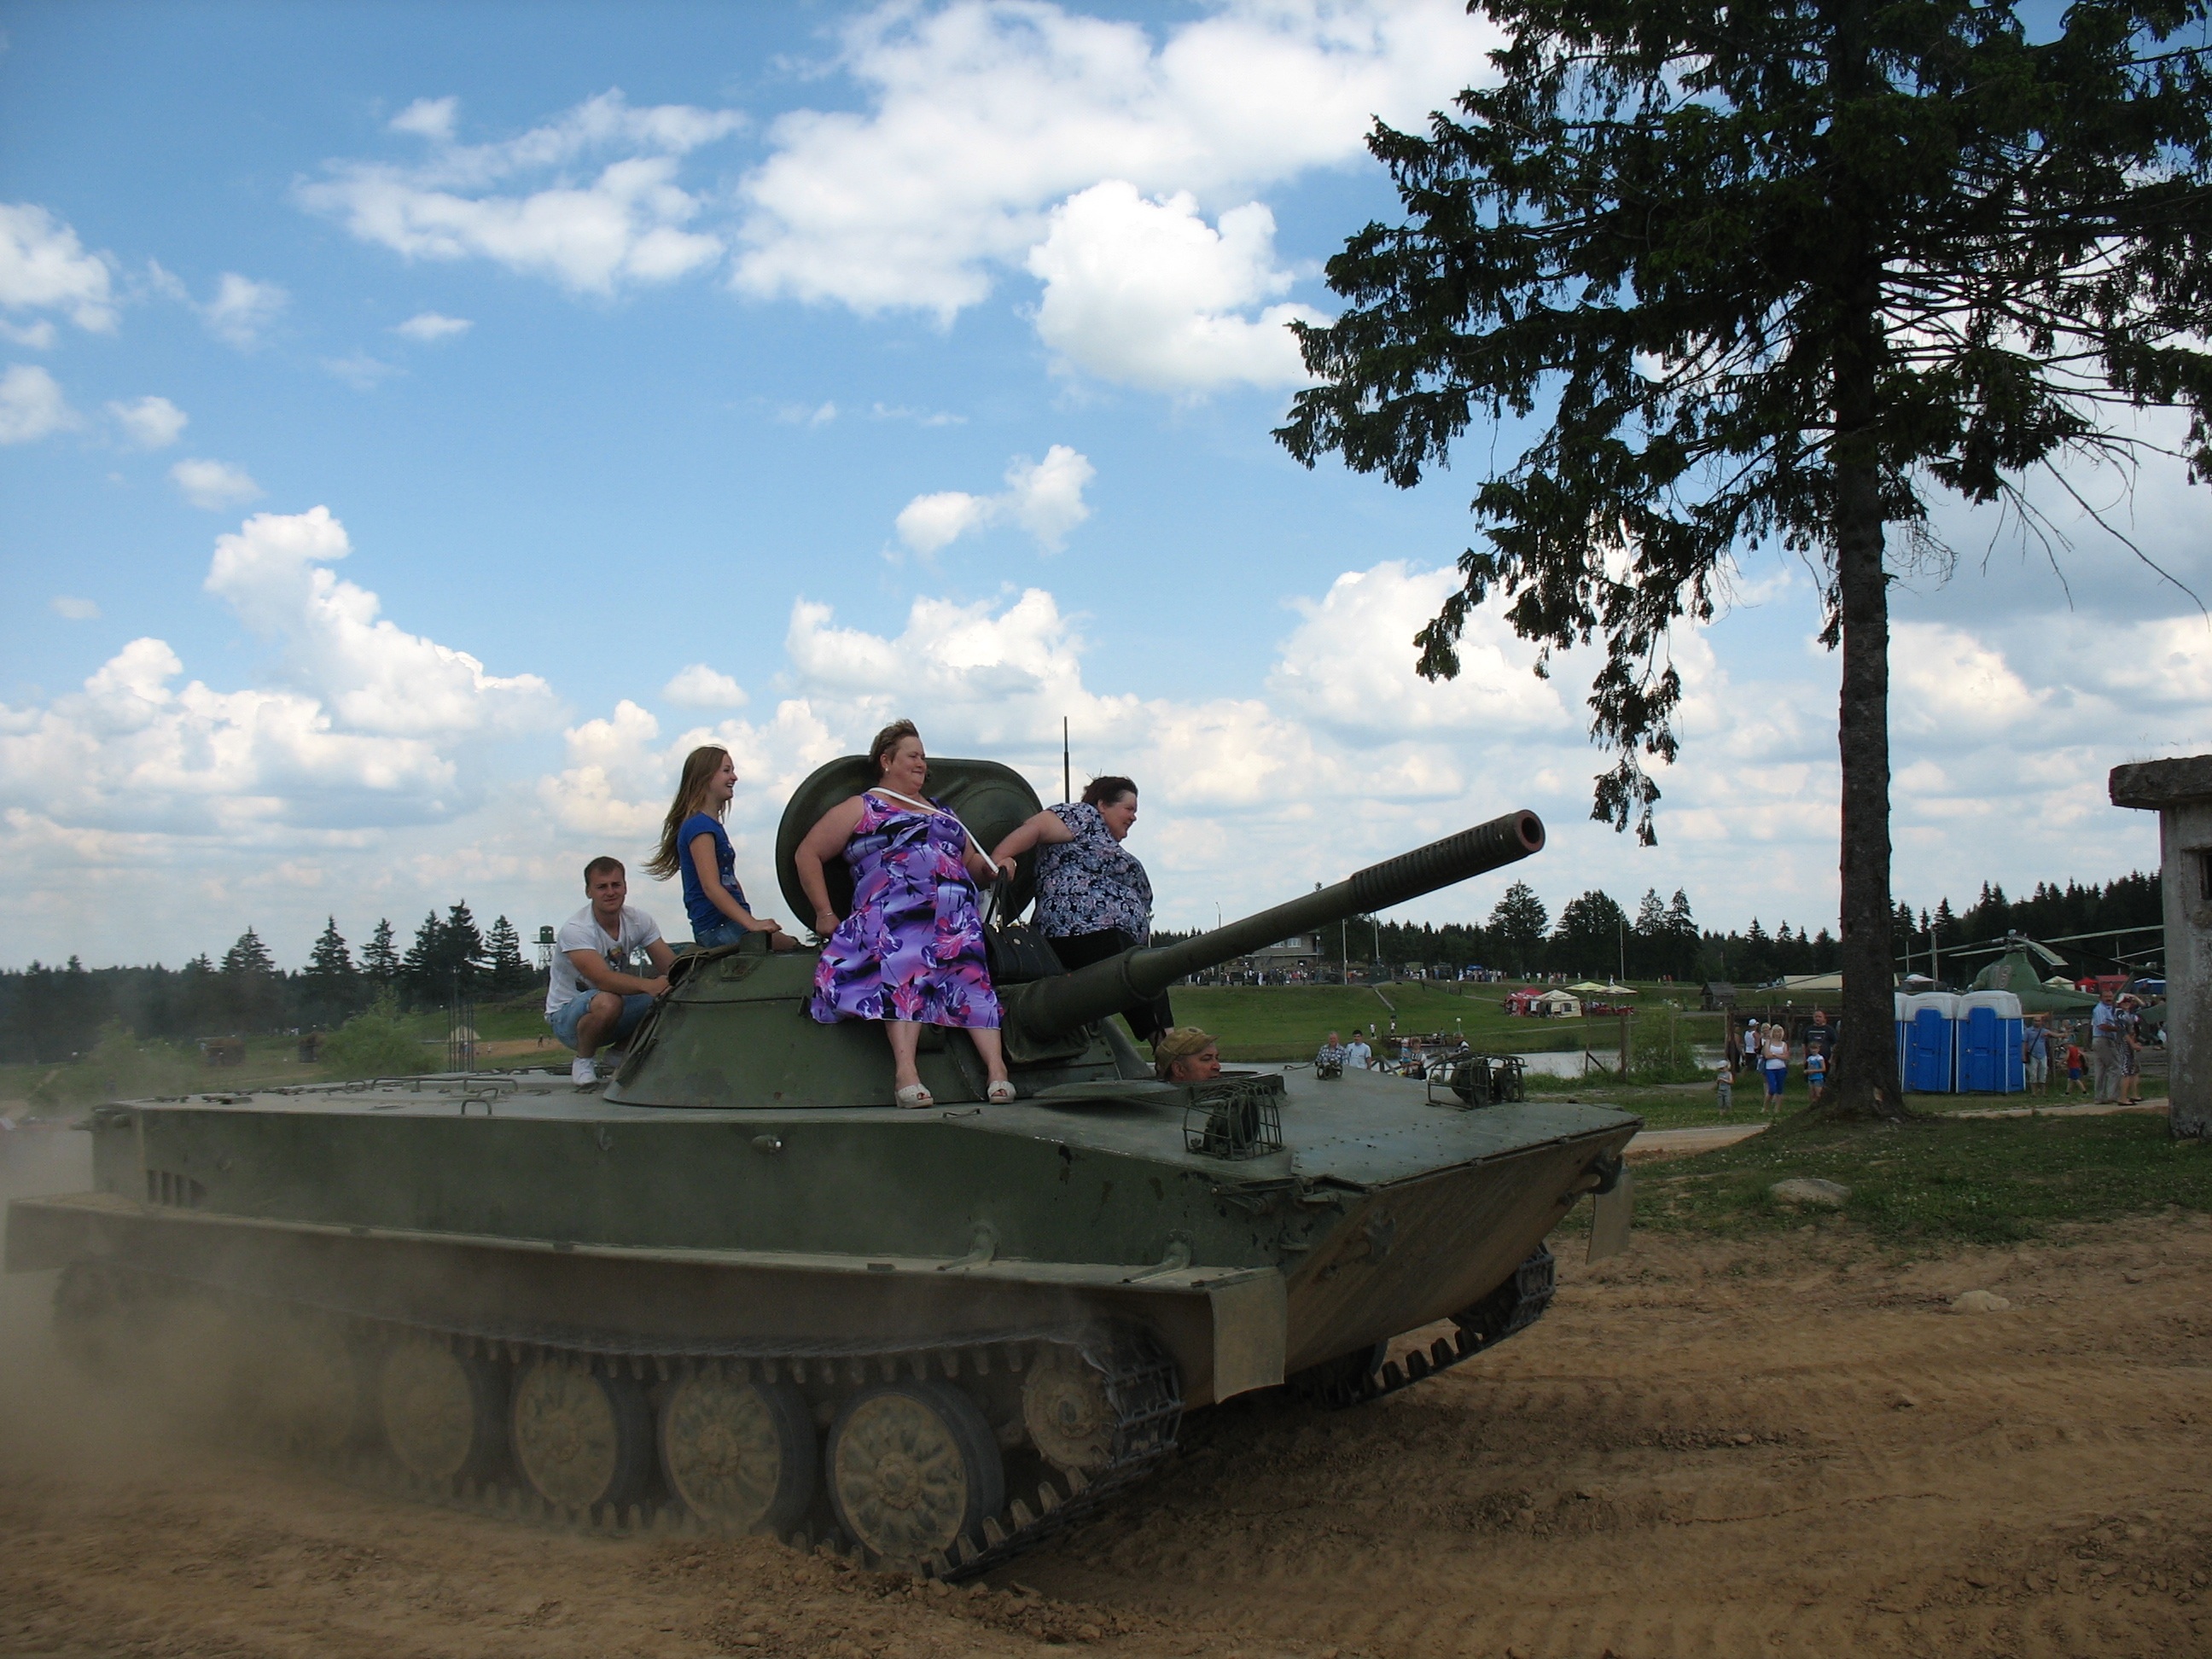
vehicle, skiing, tank, victory day